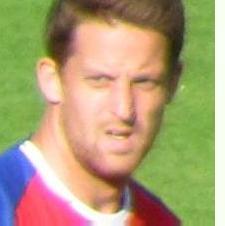
Age: 26